Neolithic and Bronze Age rock art in the British Isles

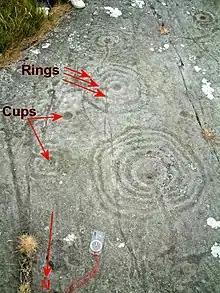
Typical cup and ring marks at Weetwood Moor, in the English county of Northumberland

In the Neolithic and Bronze Age British Isles, rock art was produced across various parts of the islands. Petroglyphic in nature, the majority of such carvings are abstract in design, usually cup and ring marks, although examples of spirals or figurative depictions of weaponry are also known. Only one form of rock art in Europe, this late prehistoric tradition had connections with others along Atlantic Europe, particularly in Galicia.